Dominican priory, La Guardia de Jaén

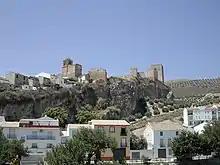
The castle of La Guardia de Jaén from the roofs of the Dominican priory

The history of the building began in 1530, when Fray Domingo de Valtanás decided to found a Dominican convent in the city. He was a preacher of the Order and also a relative of the lords of La Guardia who, in exchange for burial within the walls of the future priory church, from then on became the patrons and promoters of this work.